Captain (association football)

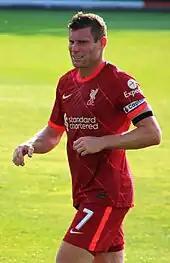
James Milner, vice-captain of Liverpool from 2015–2023. As depicted in the image, vice-captains serve as their team's captain when the regular captain is not included in the starting eleven, or if, during a game, the captain is substituted or sent off.

A "vice-captain" (or "assistant captain") is a player that is expected to captain the side when the club's captain is not included in the starting eleven, or if, during a game, the captain is substituted or sent off. Examples include Ronald Araújo at Barcelona, Thomas Müller at Bayern Munich, and Dani Carvajal at Real Madrid.